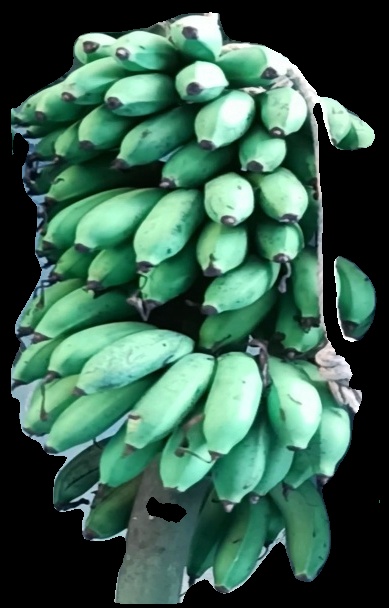
Variety: rasbale
Grade: grade2